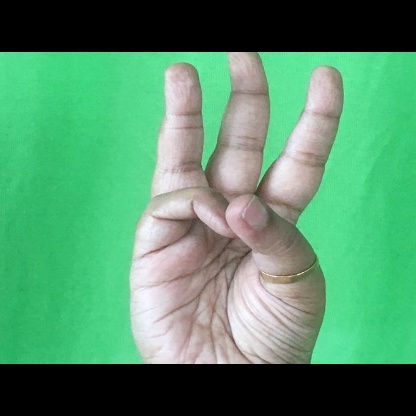
Mudra: Trishulam